Julia Zorn

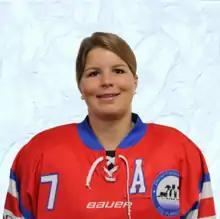

Julia Zorn (born 6 February 1990) is a German ice hockey forward and former goaltender for ESC Planegg and the German national team.